Istishhad

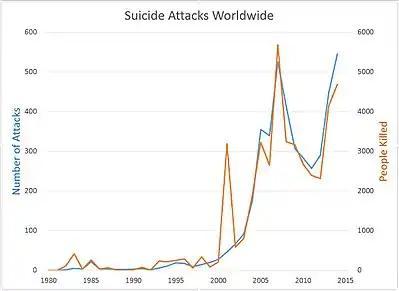
The number of suicide attacks grew enormously after the year 2000.

In the late 20th and early 21st centuries, the quantity and "innovation" of Istishhad used against civilian and military targets has raised its level of "destruction and fatalities to previously unknown heights", by one estimate totaling 3,699 suicide attacks in 40+ countries from 1982 to 2013.